Palace Museum

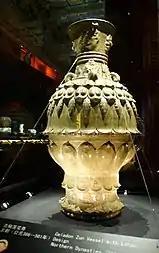

The Palace Museum holds 340,000 pieces of ceramics and porcelain. As well as other pieces, these include imperial collections from the Tang and Song dynasties, as well as pieces commissioned by the palace, and, sometimes, by the emperor personally. This collection is notable because it derives from the imperial collection, and thus represents the best of porcelain production in China; other large collections are in the National Palace Museum in Taipei and the Nanjing Museum.